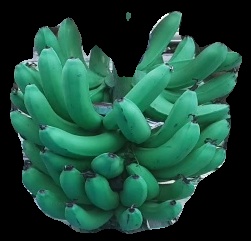
Variety: pachbale
Grade: grade3